Semitone

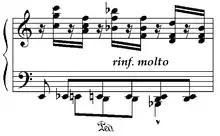
Franz Liszt's second Transcendental Étude, measure 63

Harmonically, augmented unisons are quite rare in tonal repertoire. In the example to the right, Liszt had written an E against an E in the bass. Here E was preferred to a D to make the tone's function clear as part of an F dominant seventh chord, and the augmented unison is the result of superimposing this harmony upon an E pedal point.